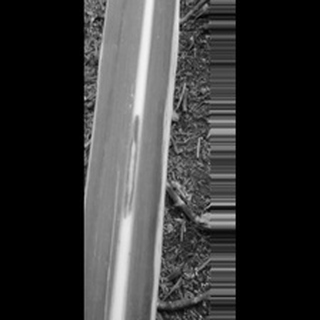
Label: sugarcane_red_rot